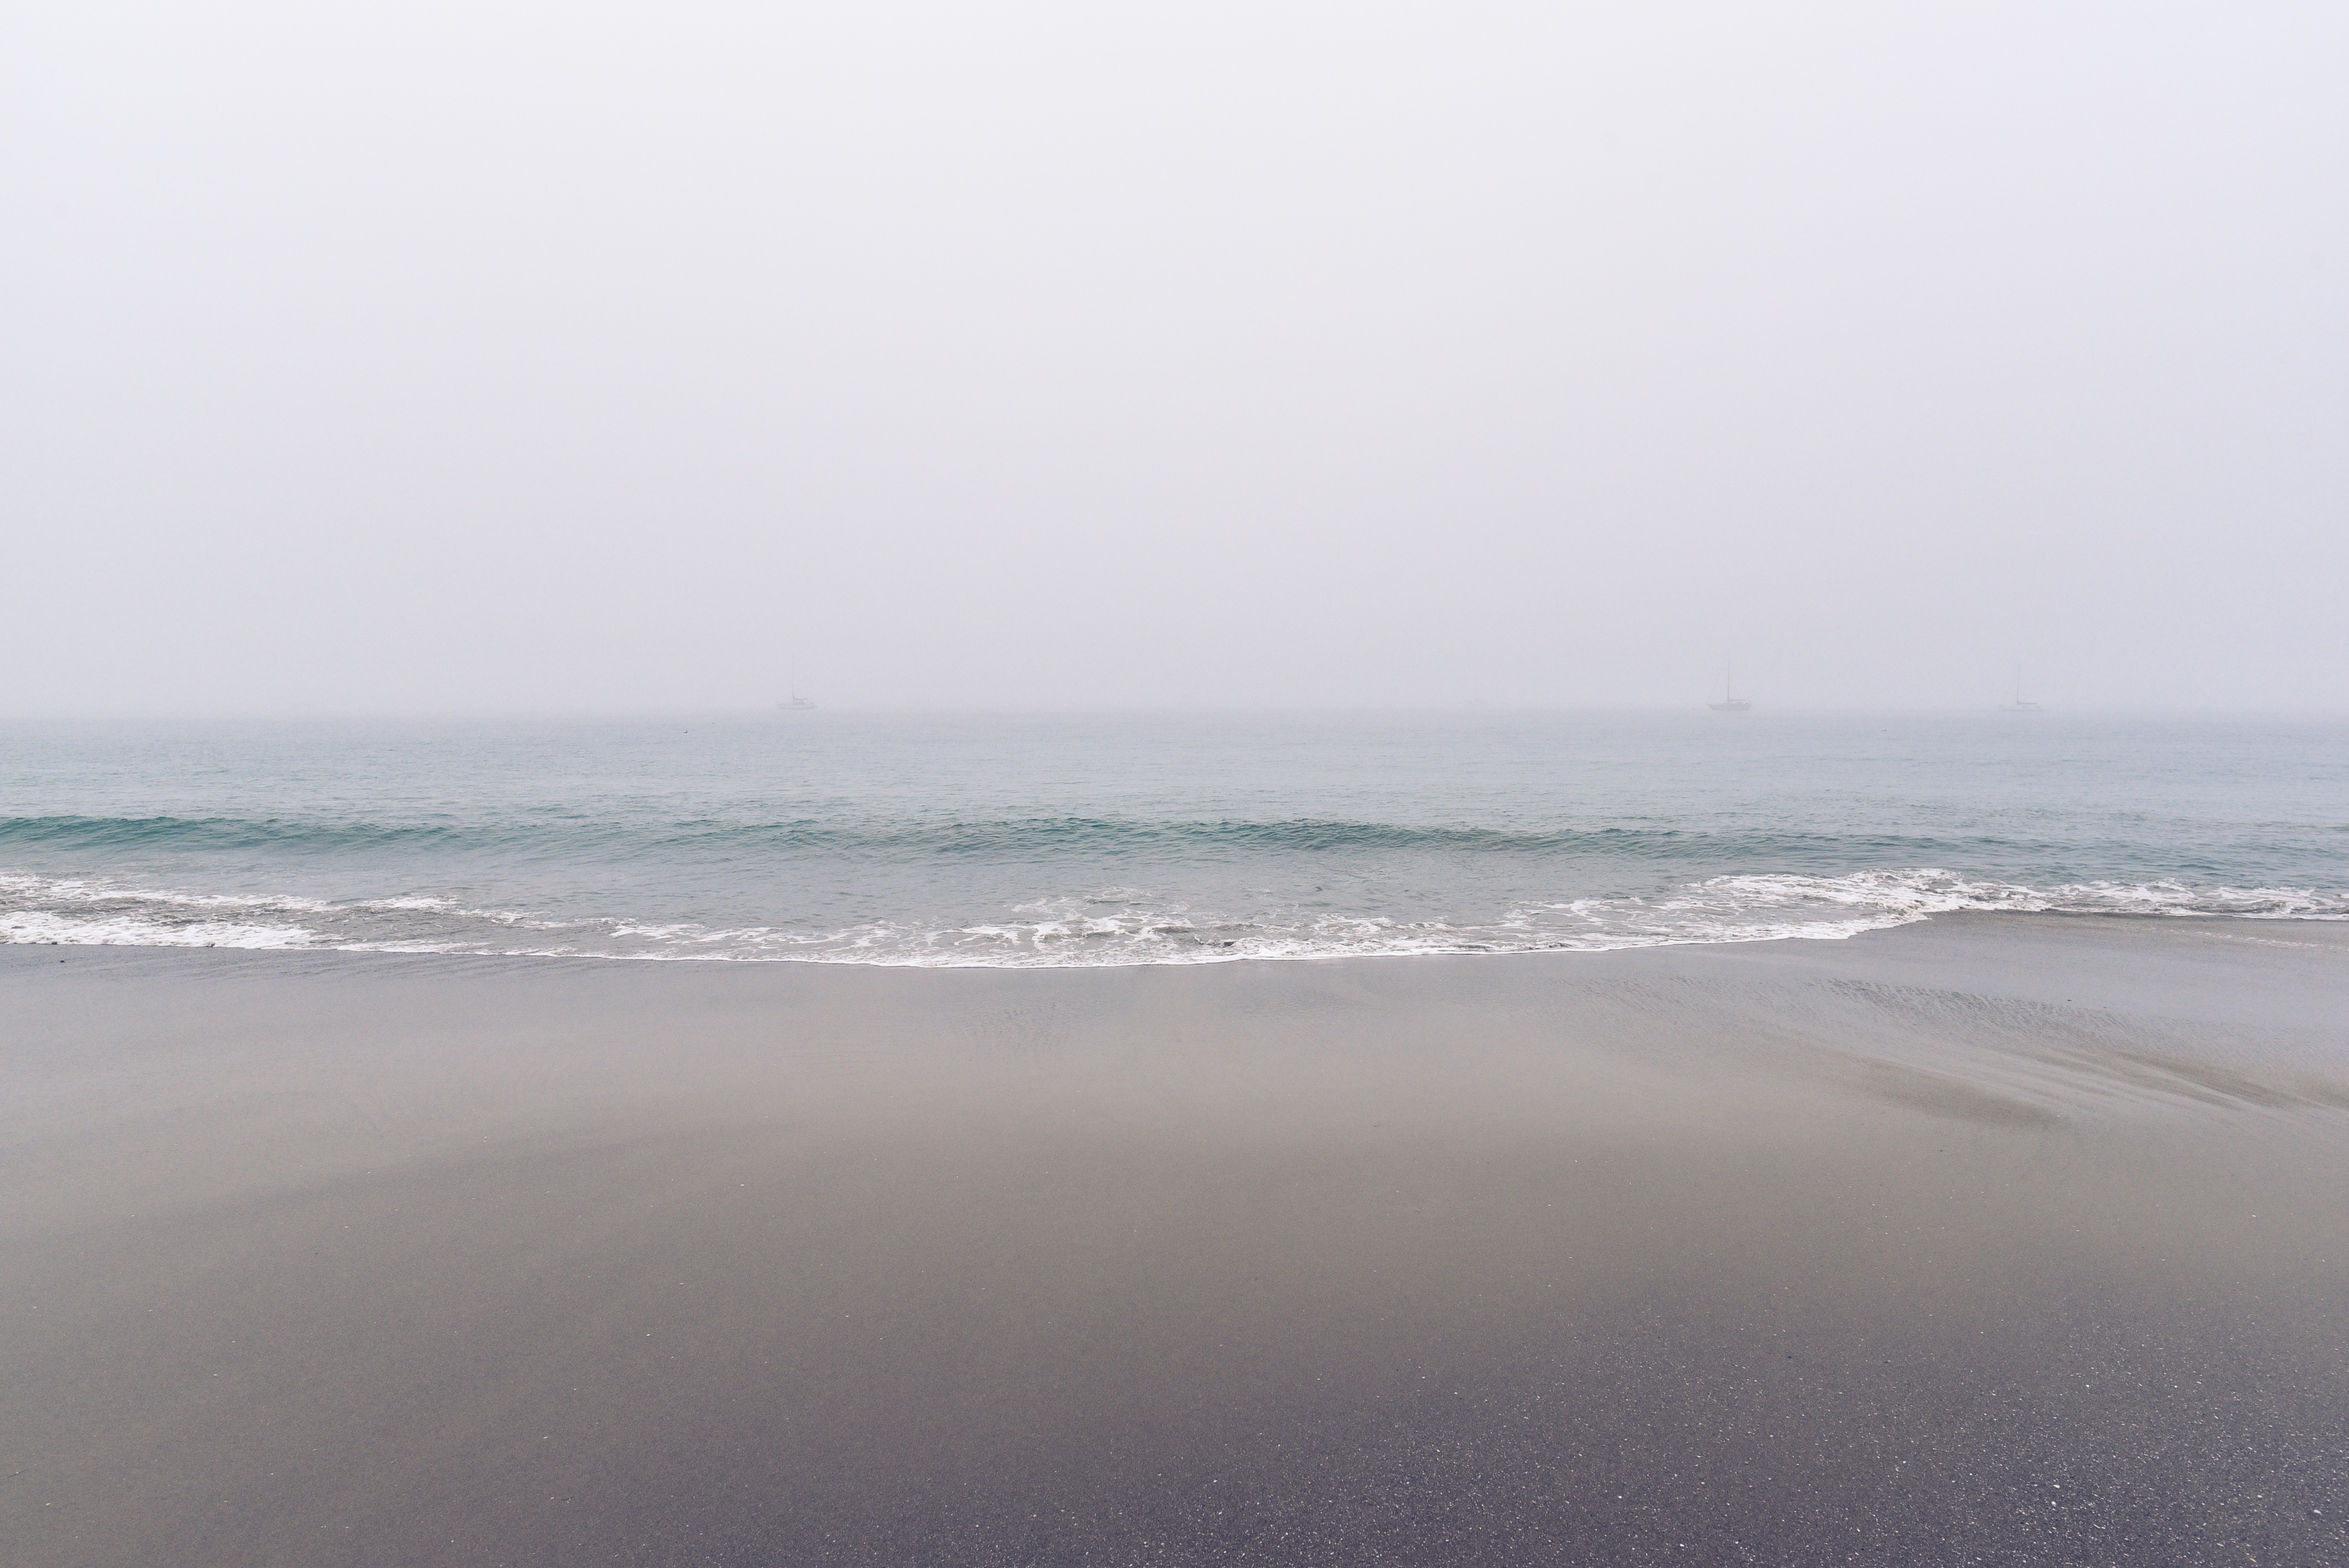
beach, sea, coast, water, sand, ocean, horizon, fog, morning, shore, wave, foggy, seascape, weather, bay, seashore, body of water, atmospheric phenomenon, wind wave